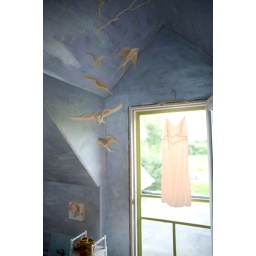
In the choir loft bedroom Photo by Paul Clancy house by Alyn Carlson